Arezzo War Cemetery

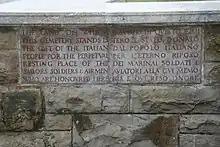
Inscription

Notable interments include Lieutenant St John Graham Young GC.